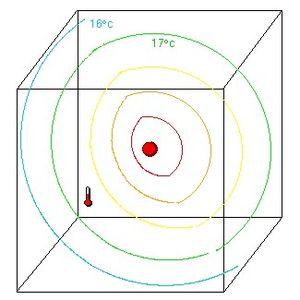
En météorologie, l'assimilation de données est le procédé qui consiste à corriger, à l'aide d'observations, l'état de l'atmosphère d'une prévision météorologique.